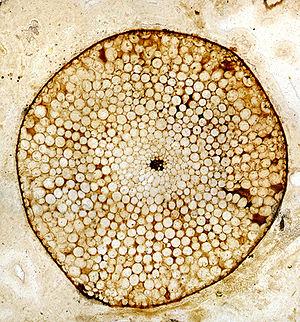
Le chert de Rhynie est un dépôt sédimentaire contenant des fossiles du Dévonien, trouvé près du village de Rhynie, Aberdeenshire, en Écosse. Un site secondaire nommé chert de Windyfield se situe à 700m du site originel de Rhynie. Le chert de Rhynie constitue un cas particulier de préservation exceptionnelle contenant des végétaux et des animaux pétrifiés en trois dimensions révélant leur structure interne, grâce à la fixation rapide de minéraux siliceux issue de sources hydrothermales.
Les Rhyniopsida, appellation qui dérive de la flore de Rhynie, sont une classe paraphylétique des vraies plantes vasculaires, entièrement fossile tout comme notamment le genre Cooksonia, la plus ancienne plante vasculaire connue qui mesurait environ 6,5 cm de hauteur. Elle fut découverte dans l’État de New York, en Écosse, en Bohème, au Canada… Elle présente uniquement des axes à ramifications dichotomes, n’a pas de racines, s’enfonçait dans le substrat et chaque axe se terminait par un sporange.